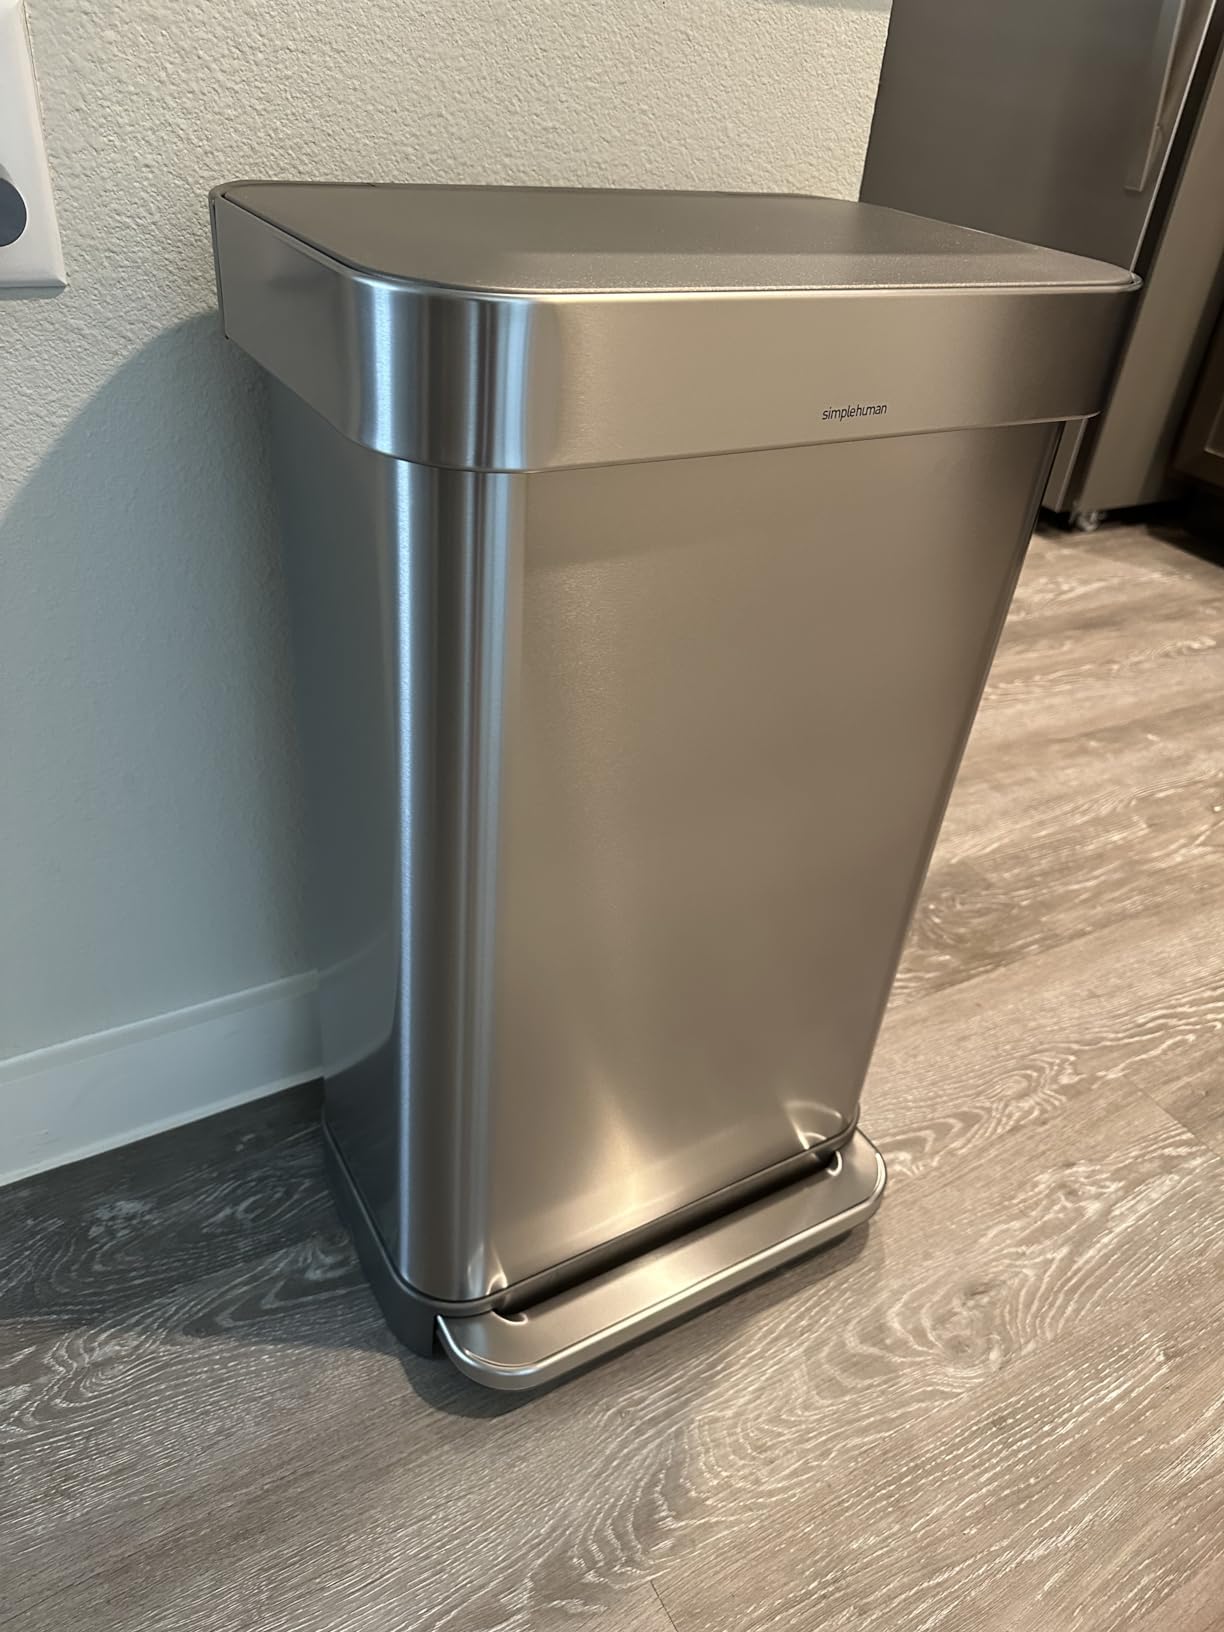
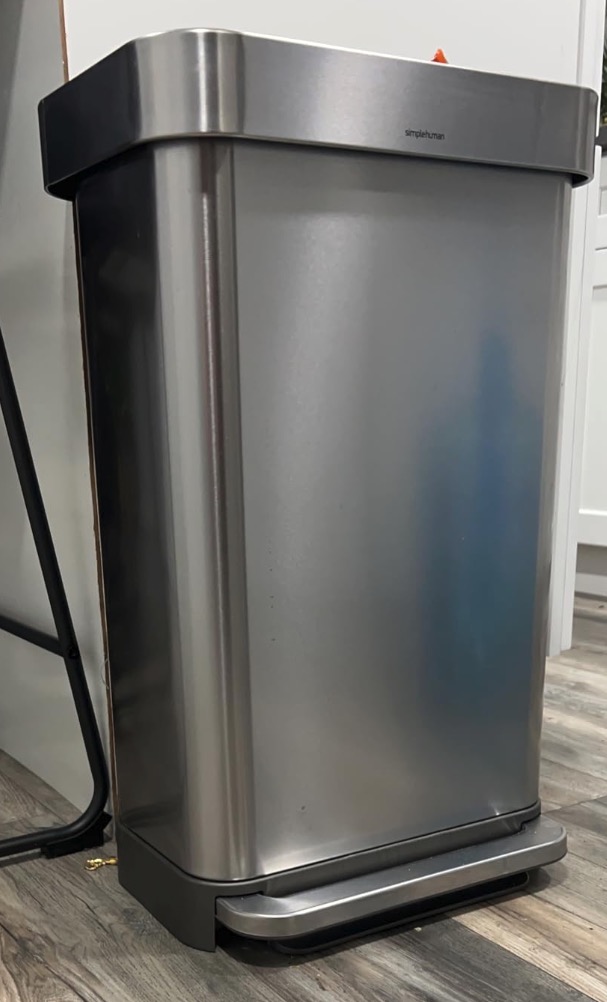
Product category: misc
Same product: yes